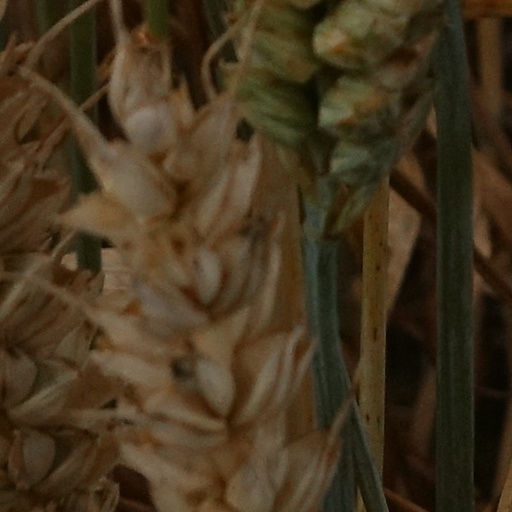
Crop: wheat